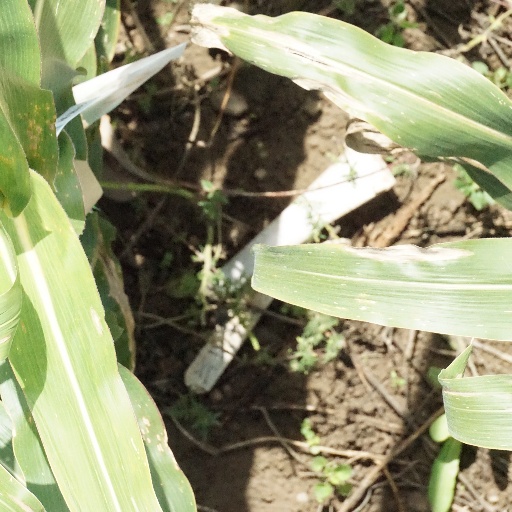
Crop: maize; corn